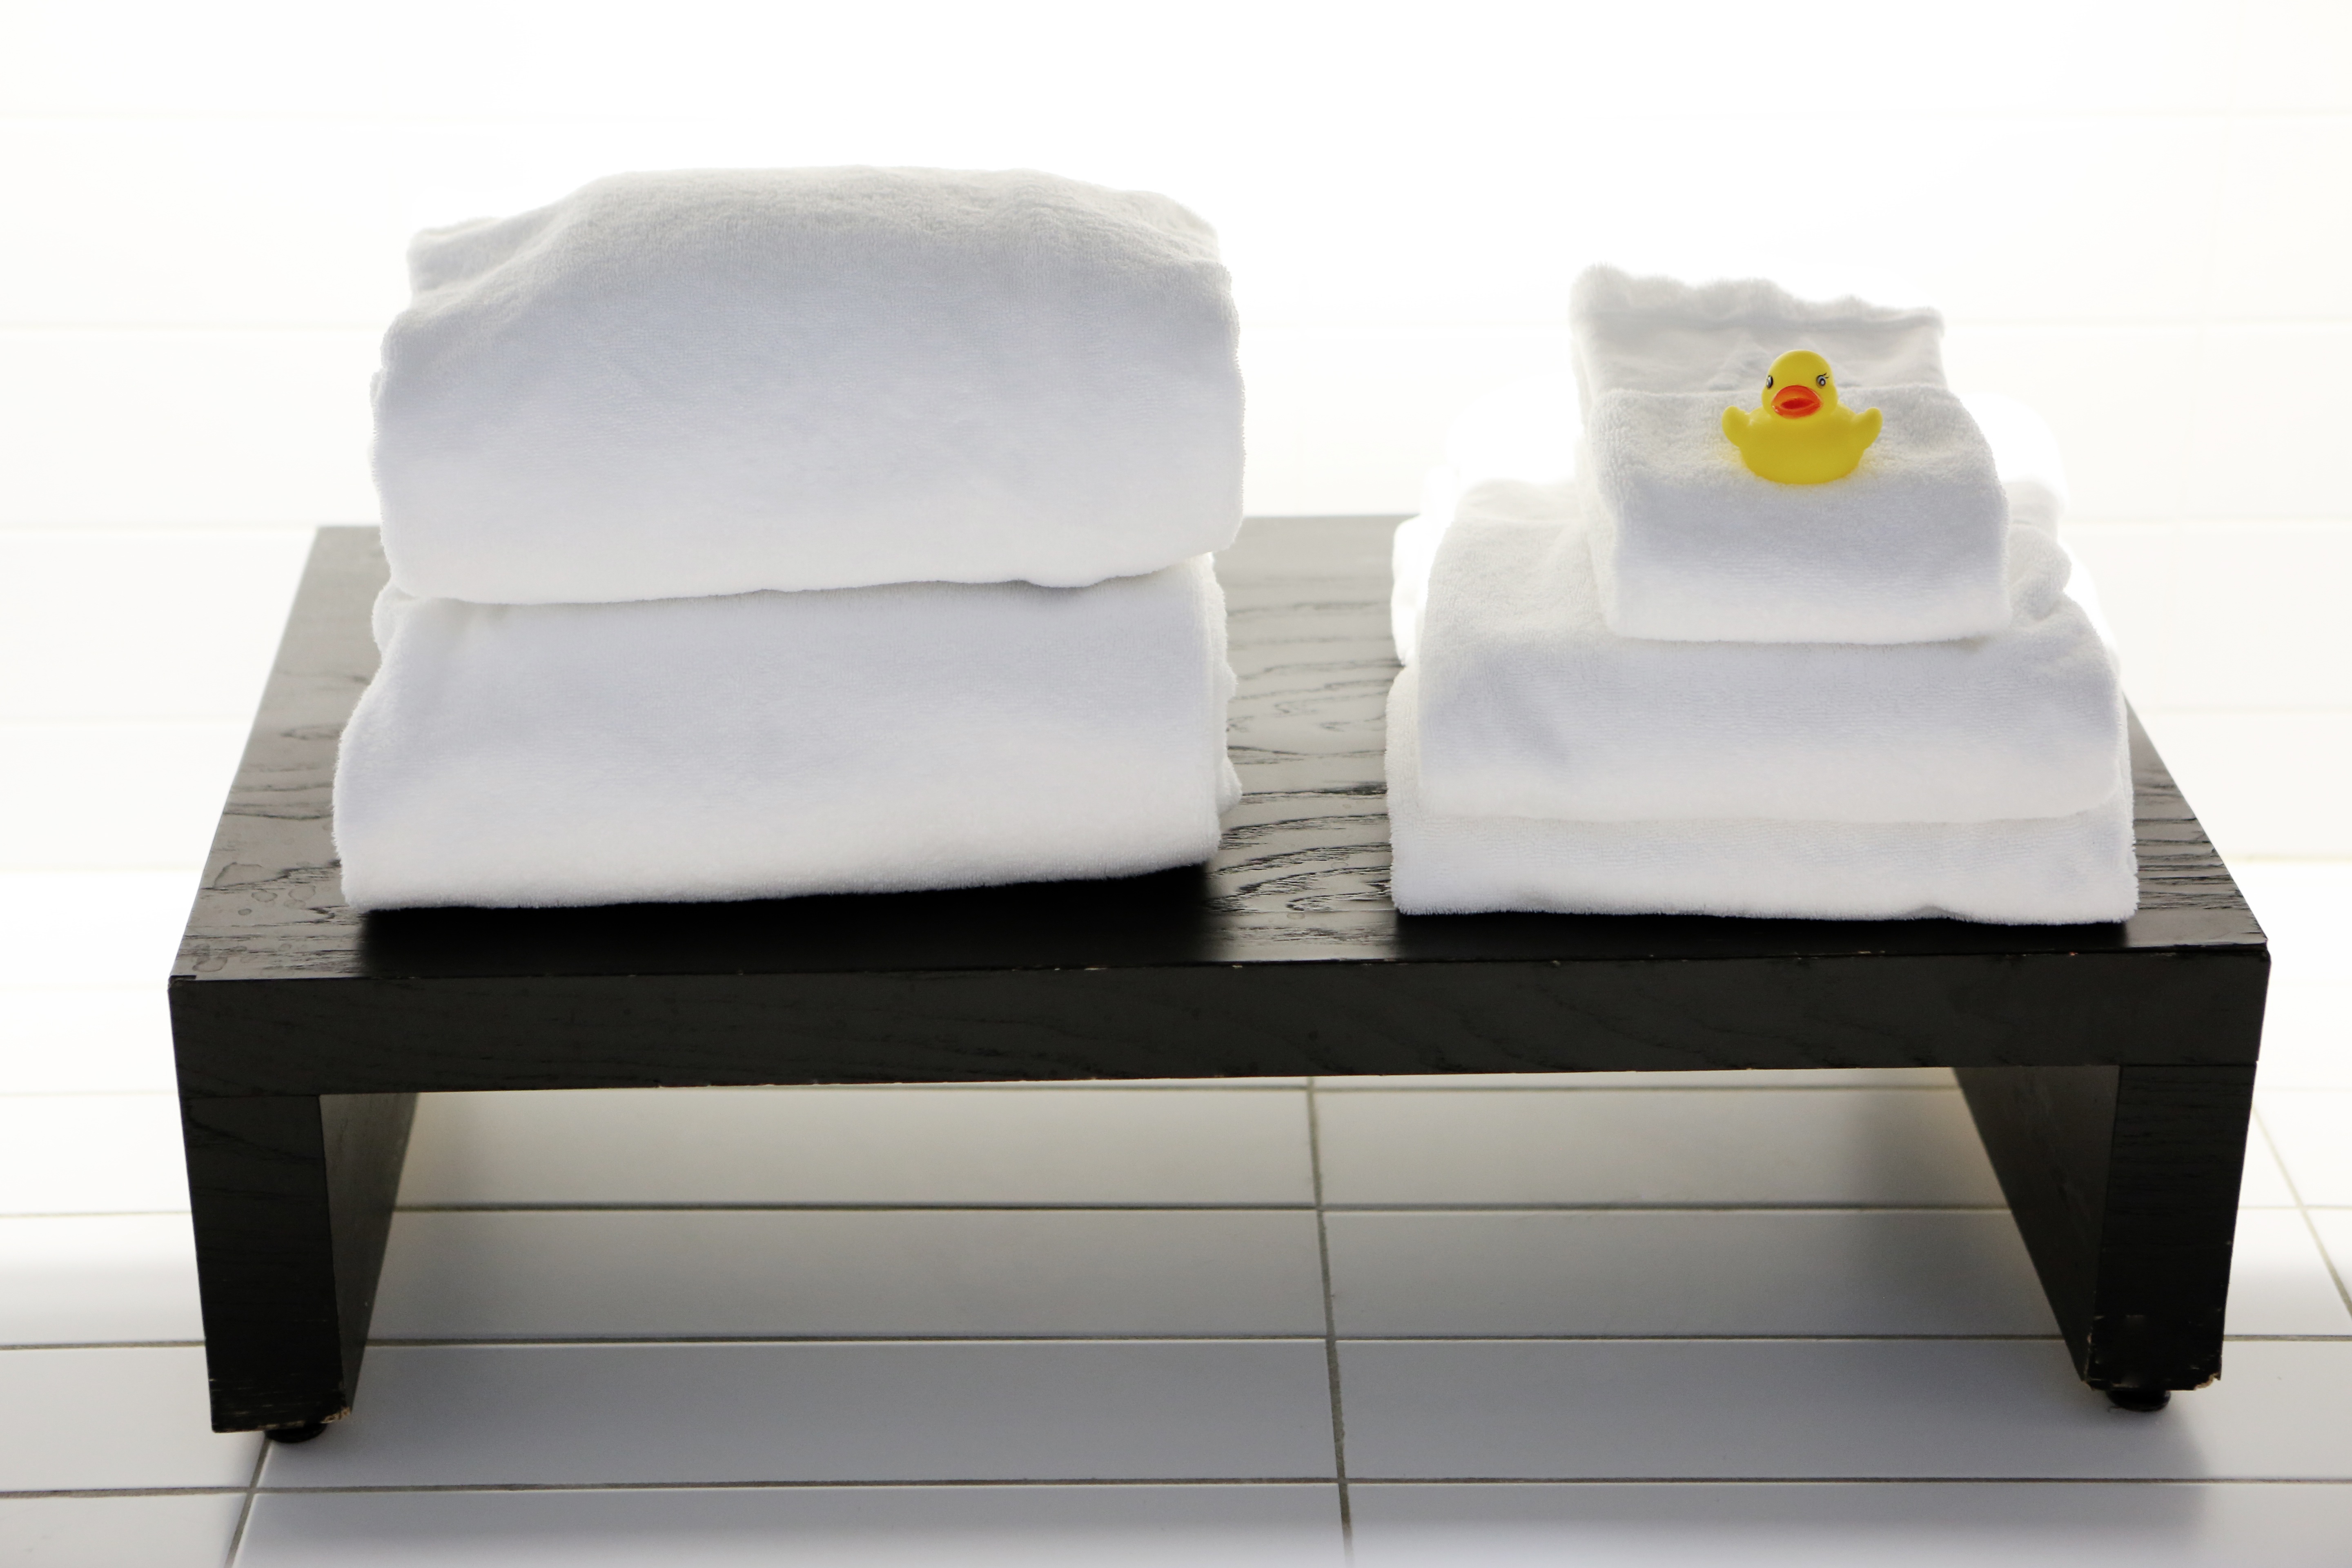
table, white, bench, clean, furniture, yellow, material, couch, laundry, bathroom, textile, duck, bed, spa, tiles, tables, towels, rubber, bed frame, studio couch, sofa bed